Stop Line 3 protests

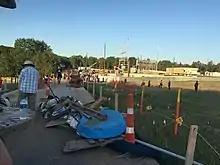
After the road to the Two Inlets pump station was barricaded by protesters, police officers formed a line to protect the Enbridge equipment.

Following an interfaith prayer gathering at LaSalle Lake the morning of June 7, over 1,000 people marched along County Highway 40 to the headwaters of the Mississippi River near a planned crossing of the pipeline. Speakers at the event included Winona LaDuke, actress and activist Jane Fonda, and climate change activist Bill McKibben. Resilient Indigenous Sisters Engaging (RISE) Coalition co-founders Dawn Goodwin and Nancy Beaulieu were also among those to speak. Dakota and Diné elder Tom B.K. Goldtooth guided those who had gathered to the river. Protesters chalked the highway with a message asking President Biden to honor treaties and stop the pipeline. Pipe and water ceremonies were held before elders walked across river marshes to the Enbridge construction site.